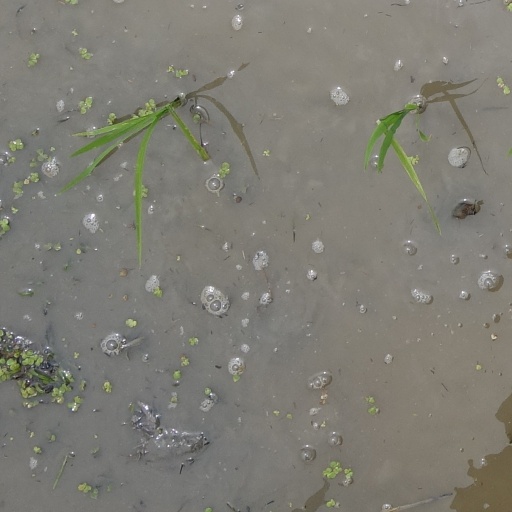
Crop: rice